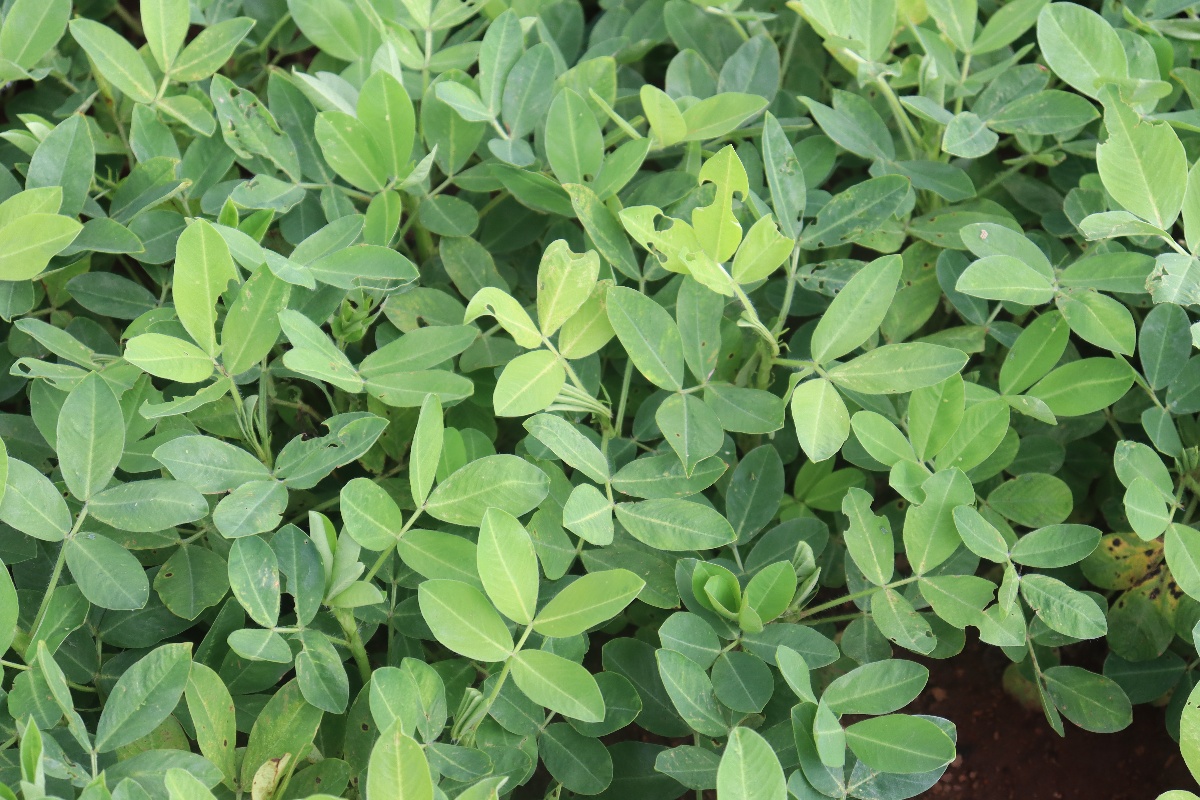
Label: early_leaf_spot